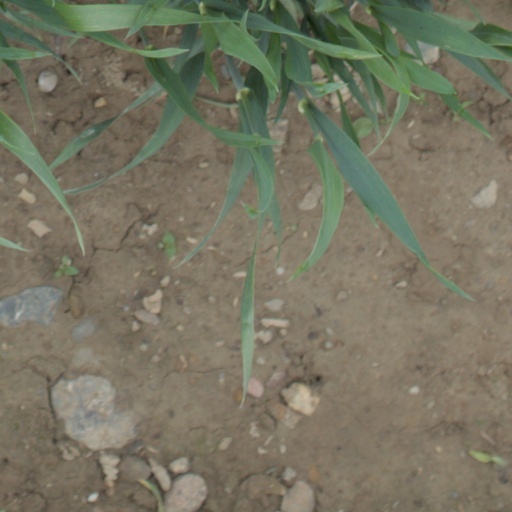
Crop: wheat